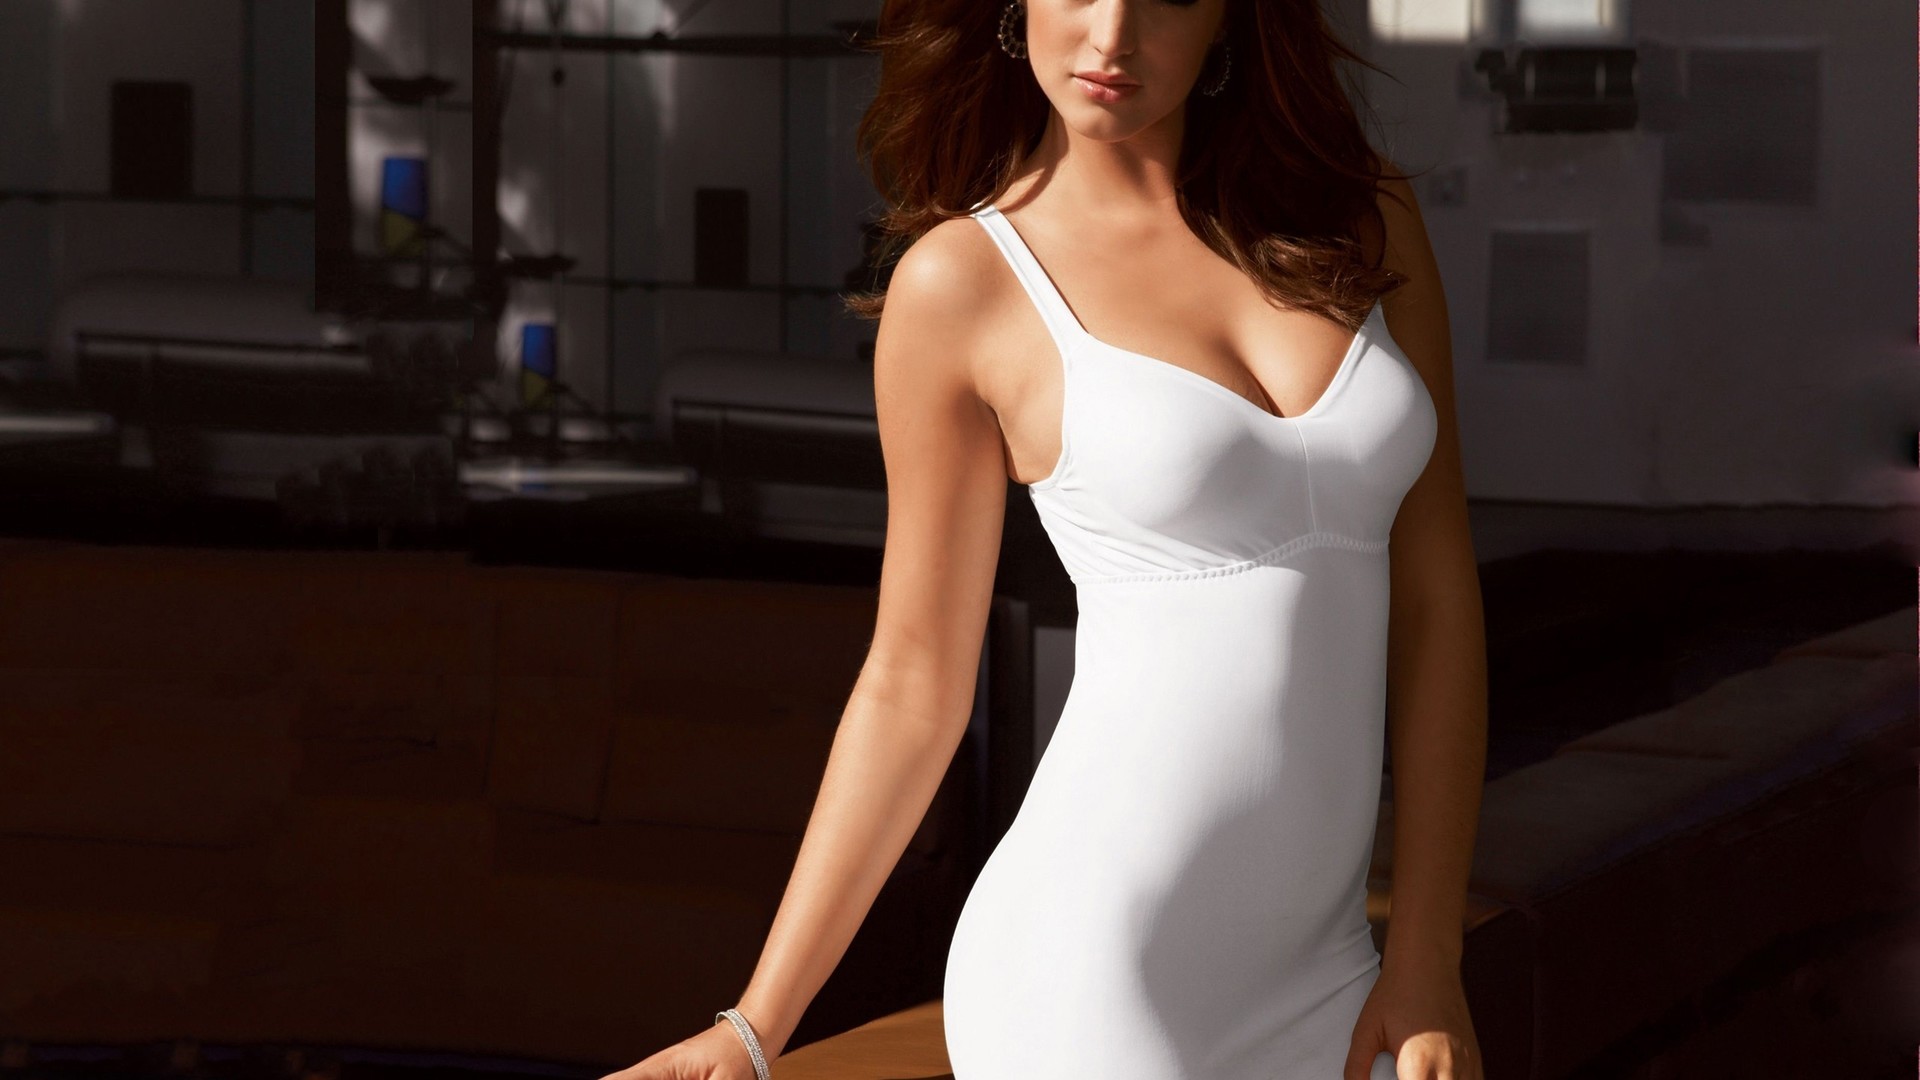
woman, clothing, white, shoulder, dress, waist, beauty, skin, lady, fashion, fashion model, model, leg, arm, neck, joint, brown hair, photo shoot, trunk, abdomen, cocktail dress, long hair, fashion design, chest, hip, camisoles, thigh